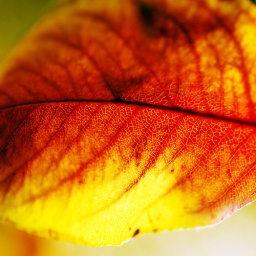
red and yellow leaf backlit by lamp square